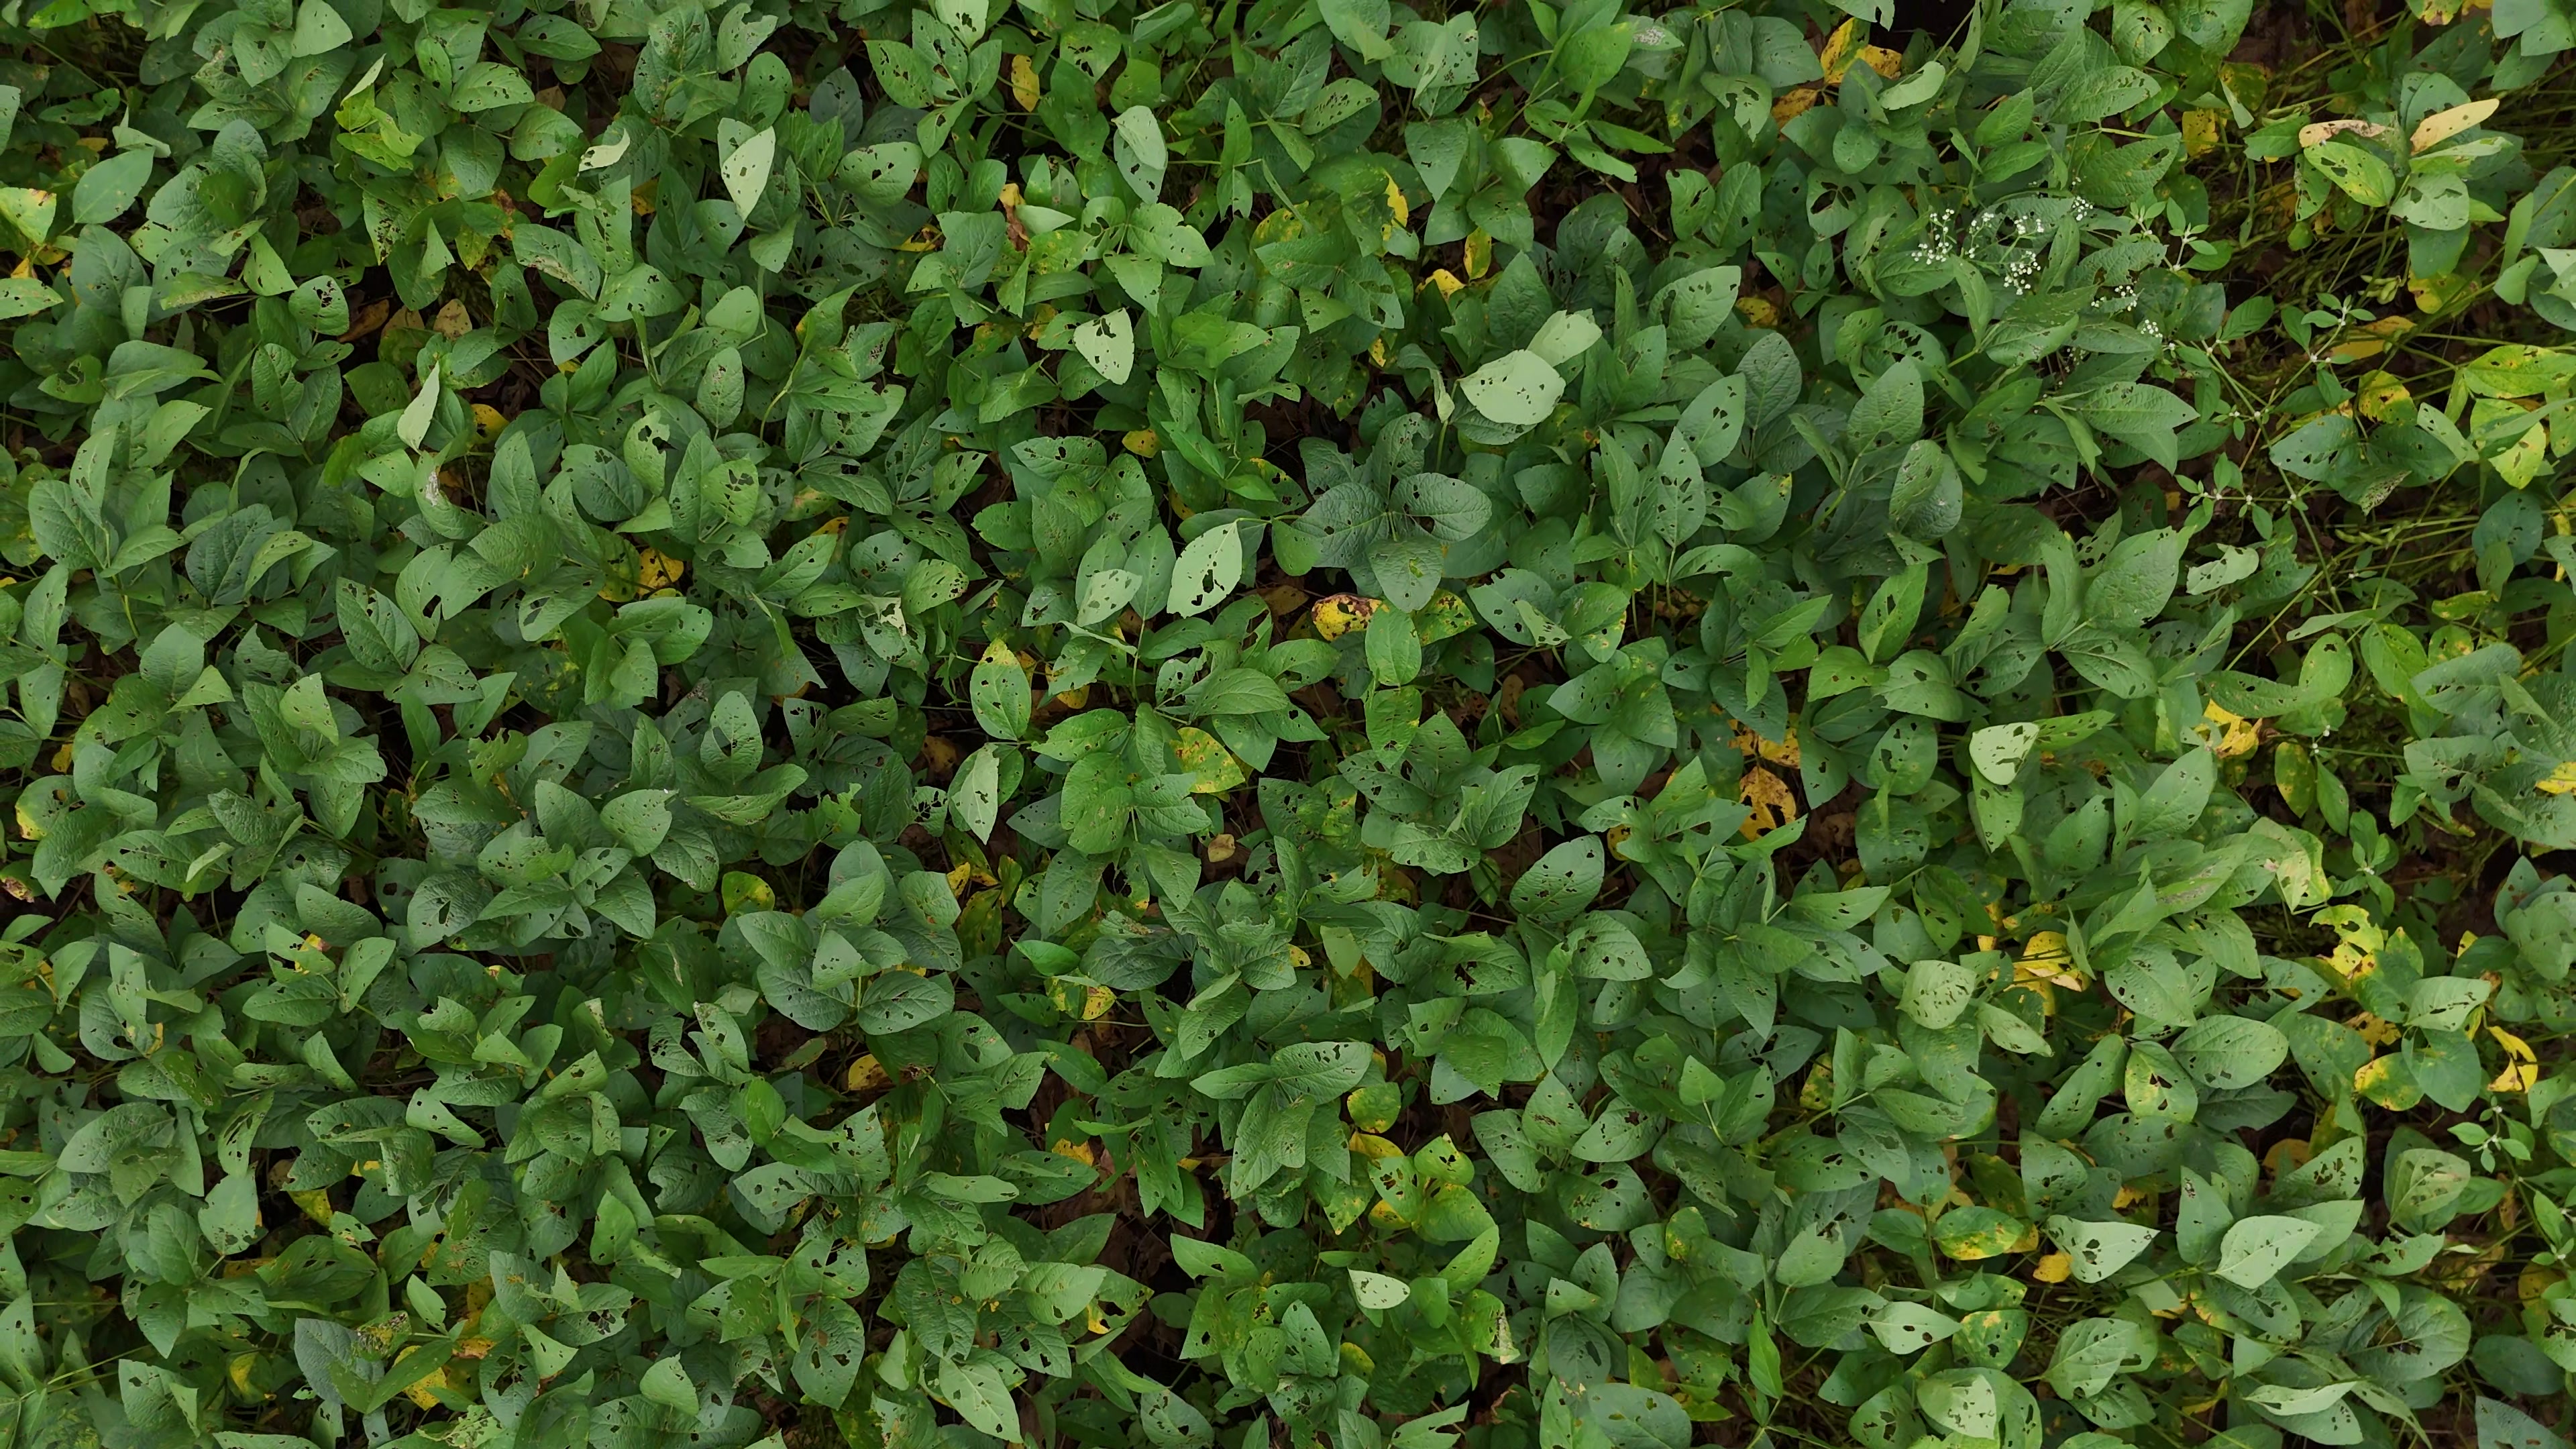
Label: Rust